Alexandra Club

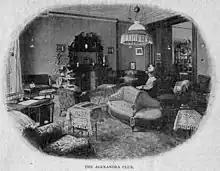
The Alexandra Club. Photograph from Cassell's Magazine.

The Alexandra Club was a private members club for women in Edwardian London. It was based at 12 Grosvenor Street, at the east end of the street on the north side, in London's Mayfair district. The club was founded in 1884, and closed in 1939. The club had 600 members by 1888.